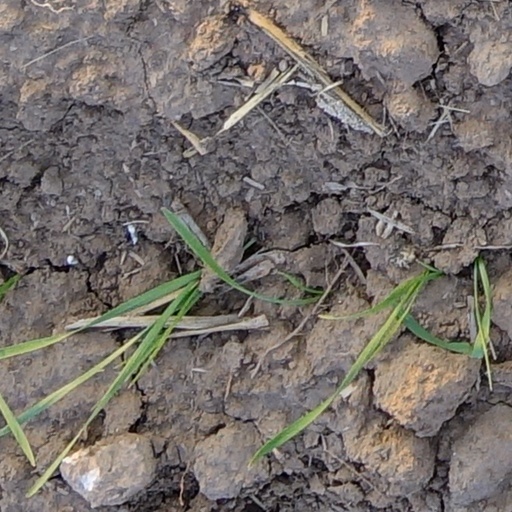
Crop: wheat